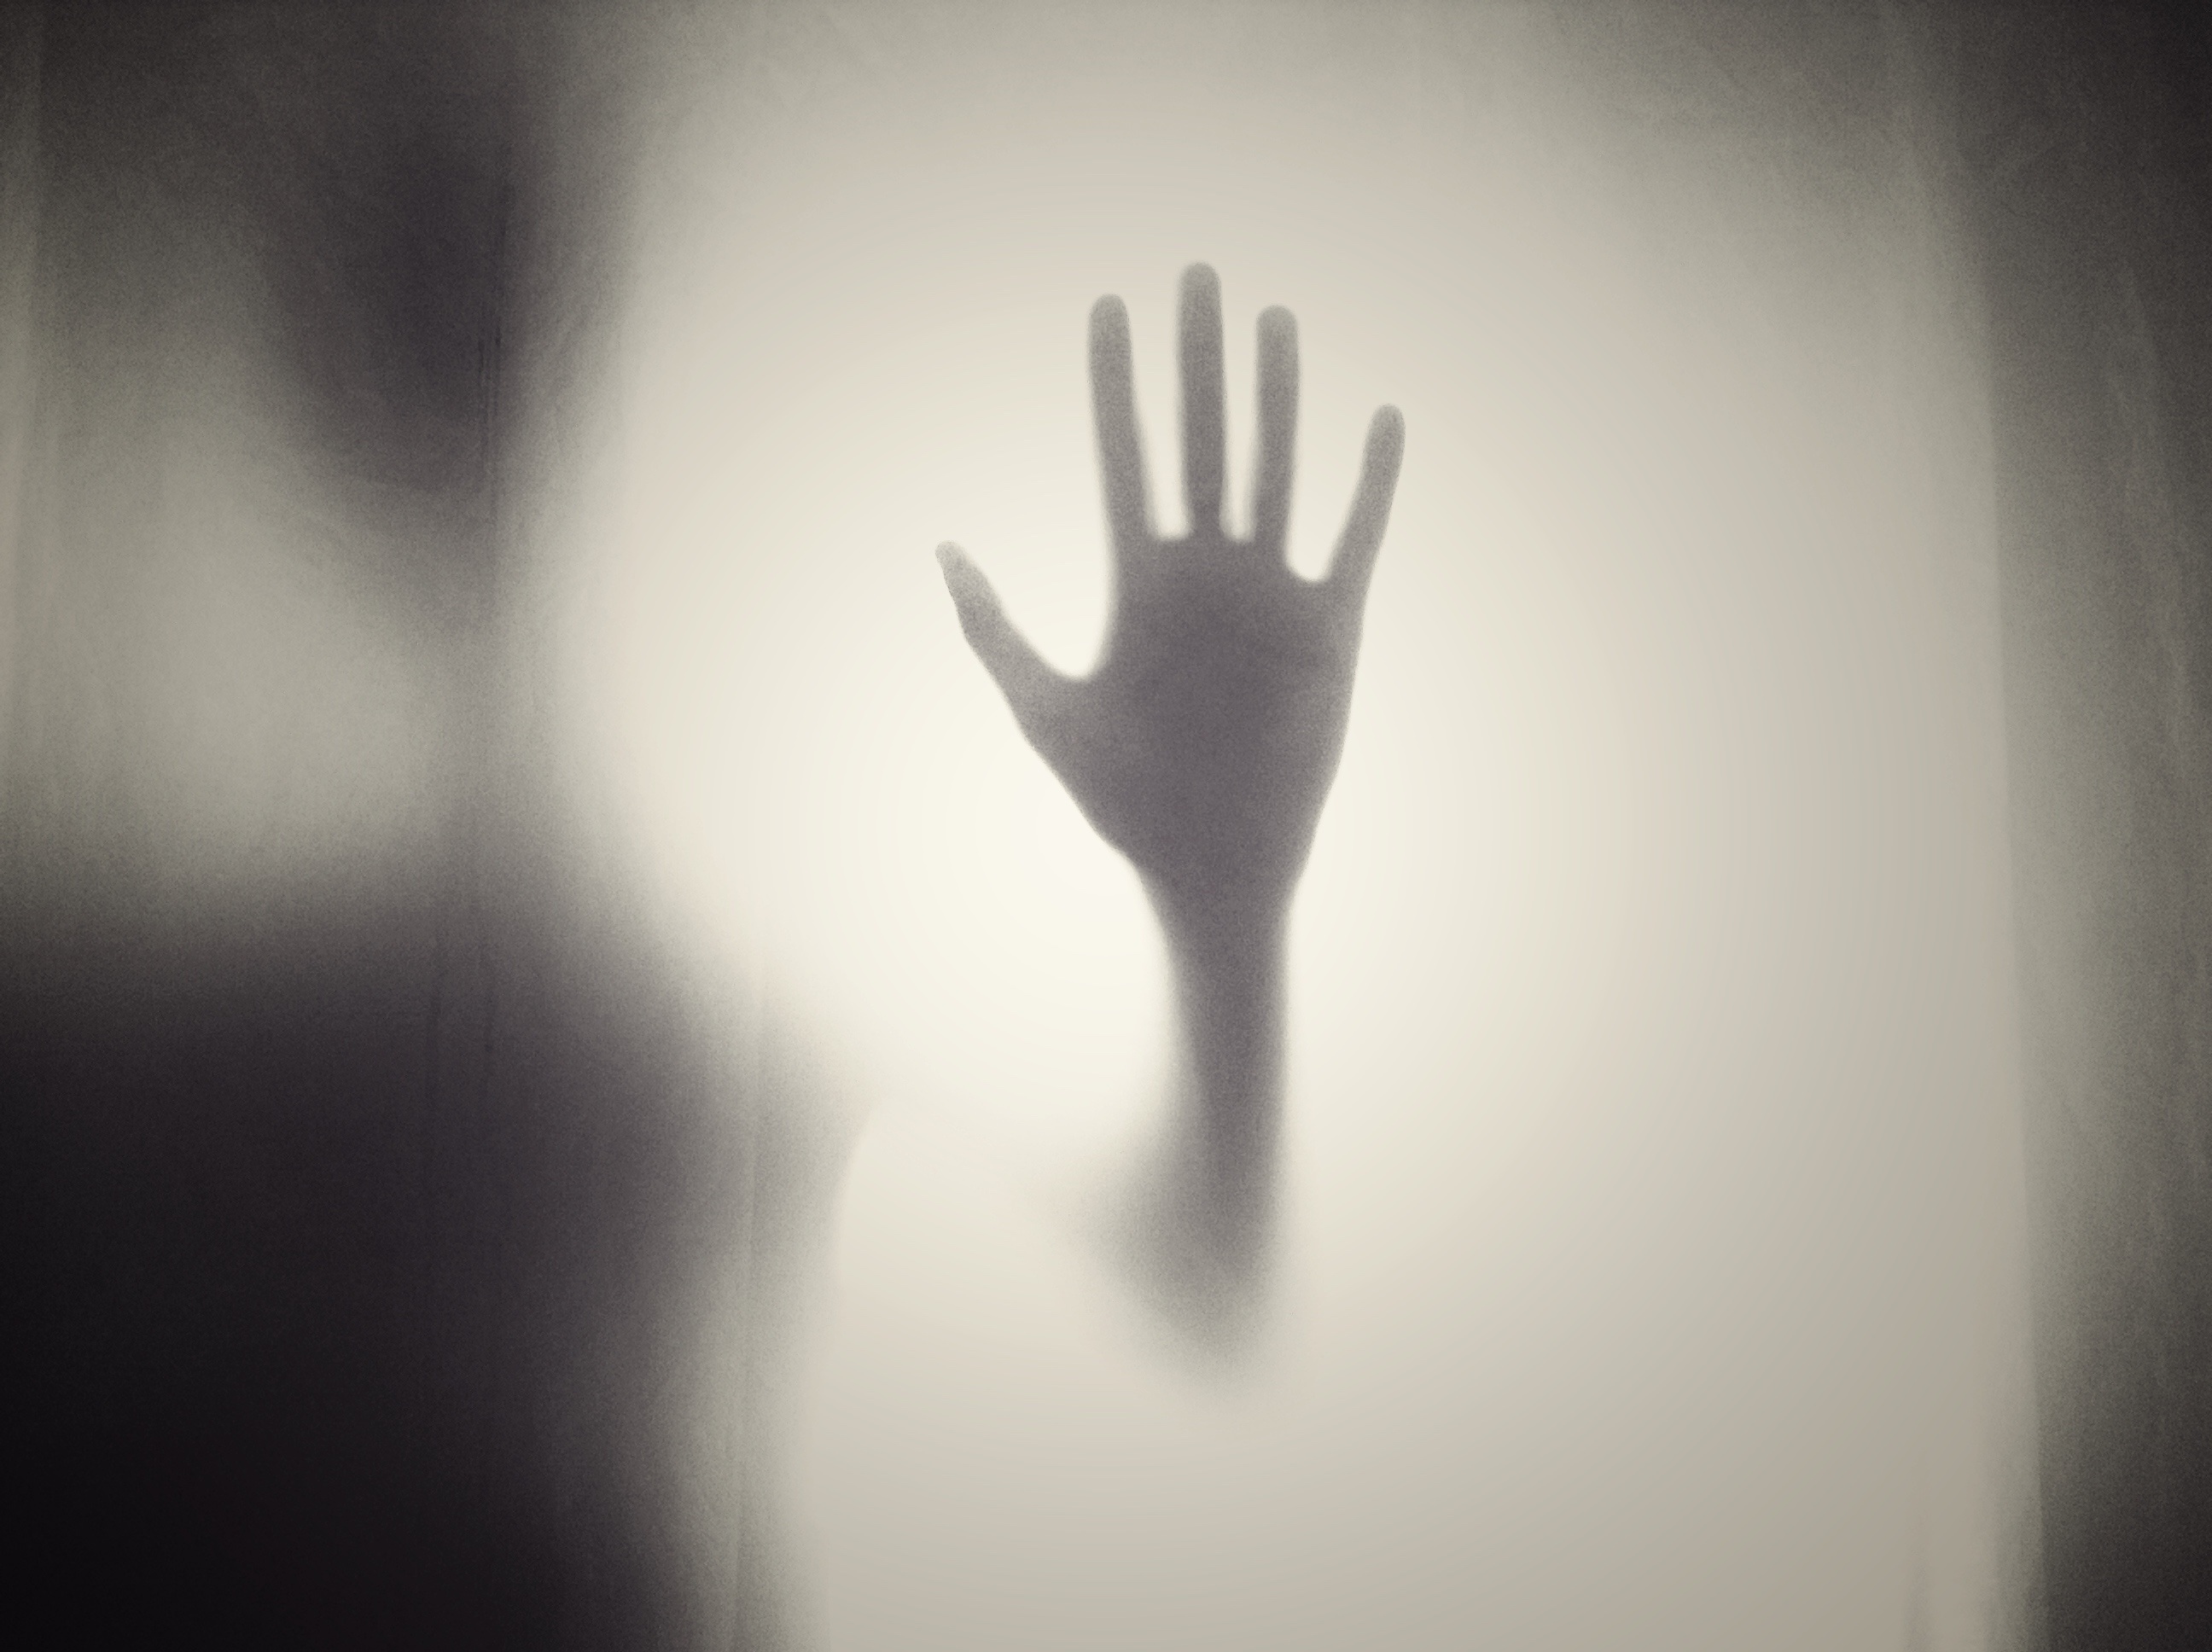
hand, silhouette, light, black and white, white, photography, glass, spooky, mystery, finger, halloween, shadow, gesture, darkness, black, monochrome, close up, transparent, help, scary, fear, creepy, terror, organ, horror, shape, emotion, macro photography, touching, monochrome photography